Answer in natural language. How many ArmChairs are visible in the scene? Choose between the following options: 3, 1, 2, 4 or 0
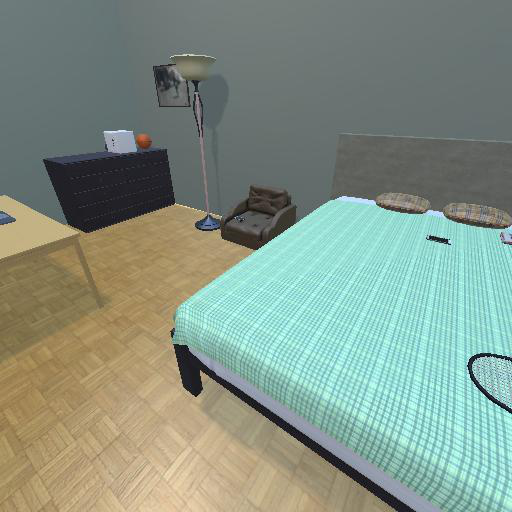
<answer>1</answer>